Gregorio Aglipay

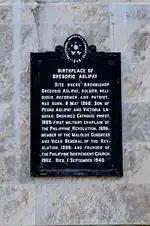
Historical marker at Batac, Ilocos Norte, the birthplace of Aglipay

Born in Batac, Ilocos Norte on May 5 and baptized on May 9, 1860 in the Roman Catholic Church, Aglipay personally preferred May 8 as the celebration for his date of birth. He was the third child of Pedro Aglipay y Cruz and Victoriana Labayán y Hilario and became an orphan at a young age who grew up in the care of relatives at the tobacco fields in the last volatile decades of the Spanish occupation in the Philippines. He bore deep grievances against the colonial Spanish government of the islands, stemming from abuses within the agricultural system. Arrested at age fourteen for failing to meet his quota as a tobacco-picking worker for a Spanish tobacco grower, he later moved to the country's capital of Manila in 1876 to study law under the tutelage of lawyer and private school owner Julian Carpio, with the financial help of his uncle Francisco del Amor Romas who was a menial employee of the Dominican Sisters School of Santa Catalina.